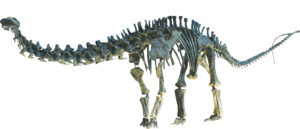
Diplodocoidea / Taksonomi
Diplodocoidea er en overfamilie af dinosaurer blandt sauropoderne, som inkluderer nogle af de længste dyr, der nogensinde har levet, inklusive slanke giganter som Supersaurus, Diplodocus, Apatosaurus og Amphicoelias. De fleste havde lange halse og en lang, piskelignende hale. En familie er dog de eneste kendte sauropoder der har udviklet sig tilbage til at have en kort hals, hvilket sandsynligvis er sket for at tilpasse sig føde fra lavtvoksende planter. Denne form for tilpasning blev taget til det ekstreme af den højt specialiserede sauropod Brachytrachelopan. Et studie af snudens form og mikroskopiske slidmærker på tænderne på diplodocoider viste, at den firkantede snude og fine, næsten parallelle mærker hos Apatosaurus, Diplodocus, Nigersaurus og Rebbachisaurus indikerer ikke selektiv søgen af føde i jordhøjde; den smalle snude hos Dicraeosaurus, Suuwassea og Tornieria og andre grove ridser og mærker på tænderne hos Dicraeosaurus indikerer selektiv søgen efter føde i mellemhøjde.